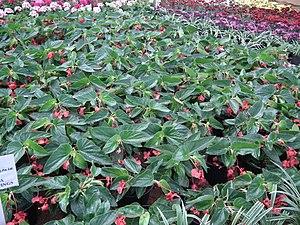
Les bégonias semperflorens, sont un groupe de cultivars de bégonias horticoles qui comprend des milliers d'hybrides ou variétés. Ce sont des plantes vivaces, généralement semées et cultivées comme annuelles, dont la floraison s'échelonne toute l'année. Particulièrement florifères et faciles à cultiver, ils sont appréciés pour agrémenter les parterres de fleurs et les jardinières d'extérieur, en été, ou les serres froides, en hiver. Les premiers hybrides sont obtenus par croisement de deux espèces naines importées du Brésil en Europe et connues à l'époque, au XIXᵉ siècle, sous les noms de Begonia semperflorens Link & Otto et Begonia schmidtiana Regel. Leur descendance sera hybridée par la suite avec d'autres bégonias, d'Amérique du Sud principalement.